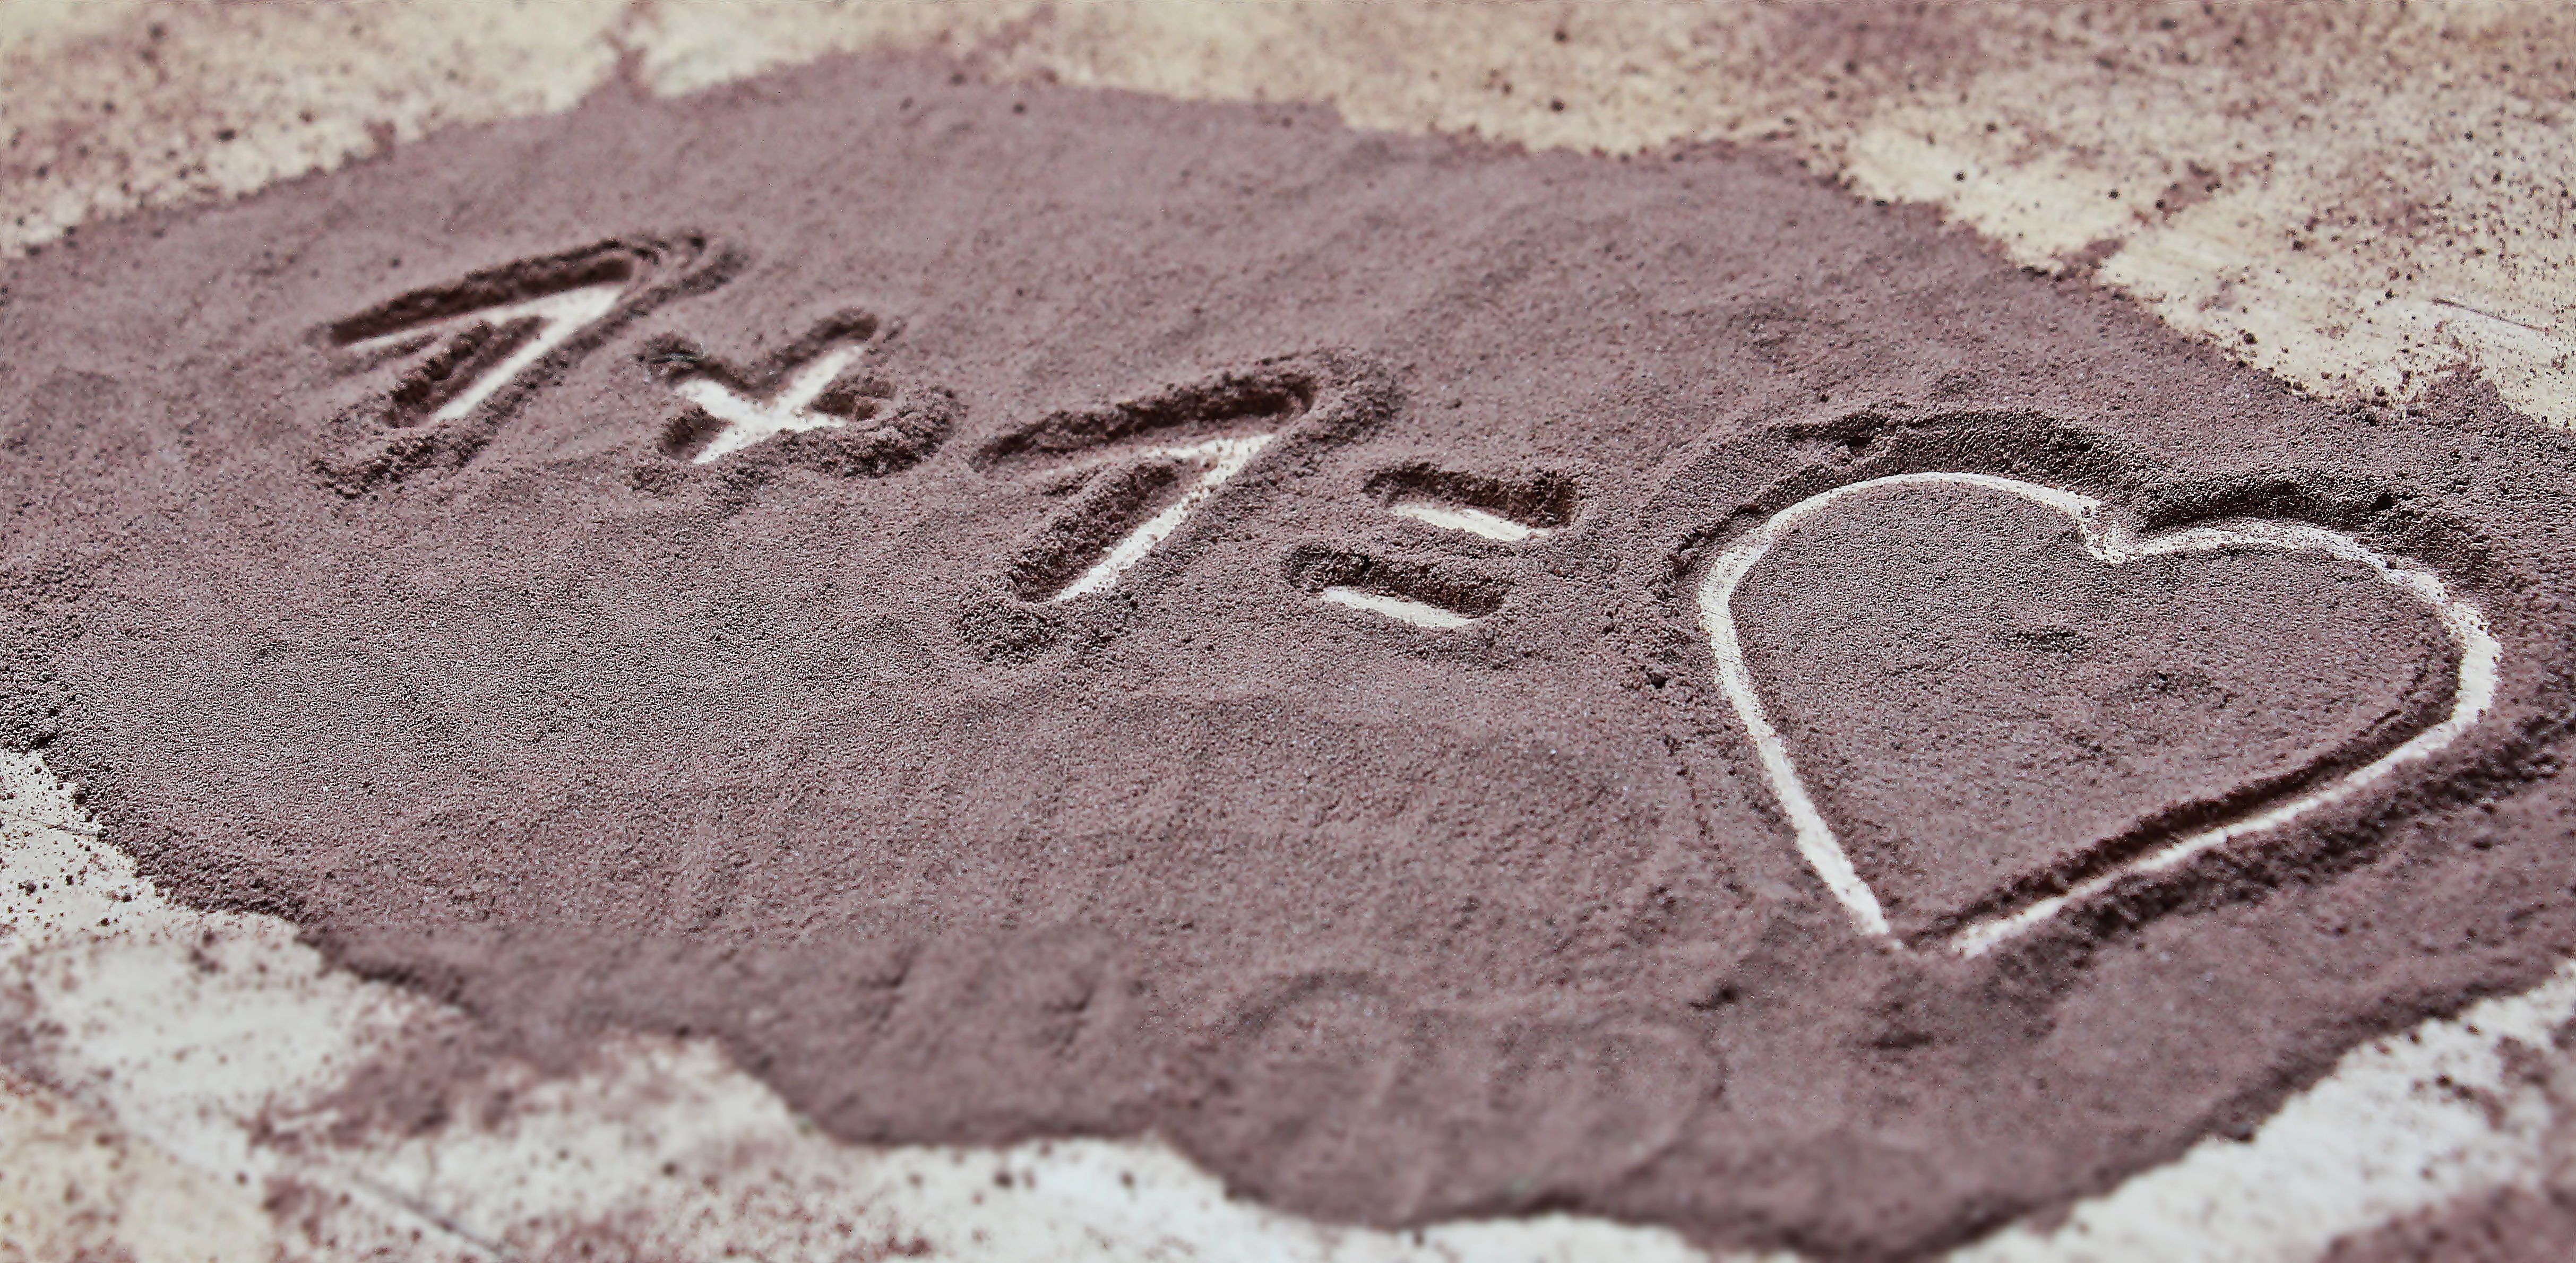
sand, number, love, heart, symbol, couple, romance, romantic, soil, together, dessert, material, background image, affection, background, happy, relationship, symbolism, eye, postcard, welcome, beautiful, pair, organ, luck, greeting, greeting card, for two, feelings, valentine's day, be together, 1 heart